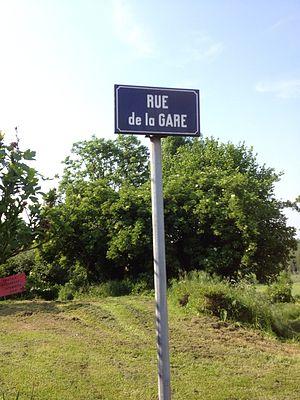
Panneau de la rue de la gare à Amigny-Rouy (Aisne) où passait le tramway de tergnier à Anizy - Pinon
Le tramway de Tergnier à Anizy - Pinon constituait une ligne de tramway électrique du département de l'Aisne.